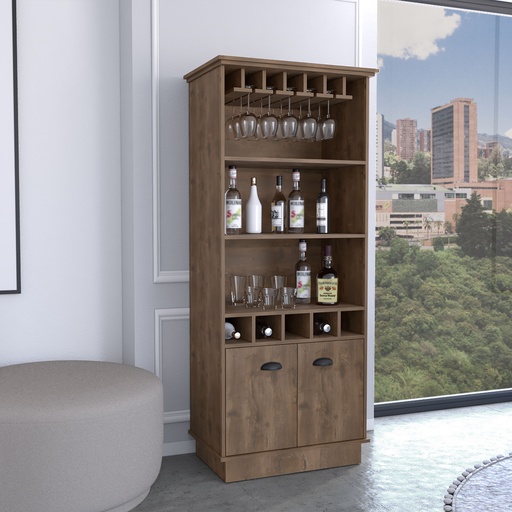
Dundee 70" High Bar Cabinet: 10 Glass Shelves
Specifications Place of Origin Colombia Main Color Dark Brown Main Material Particle Board Product Style Modern Use Case Kitchen Dangerous Goods #dangerFlag# Dimensions & Weights Assembled Length (in.) 29.40 Assembled Width (in.) 19.00 Assembled Height (in.) 69.60 Weight (lbs) 133.30 Product Features three shelves, this cabinet offers ample vertical storage space to organize your decorative objects, wine collections or favorite books. It measures 69.6'H x 24.4'W x 19' D, allowing you to place it comfortably anywhere in your home. Made from high quality laminated particle board. Choose from three attractive colors to perfectly match your style and décor: black, white and dark brown. Decor and setting objects are not included Description
Category: Furniture > Cabinets & Storage > Wine & Liquor Cabinets